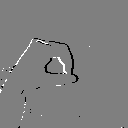
ASL letter: o